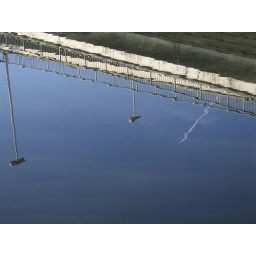
Lines in the sky & water